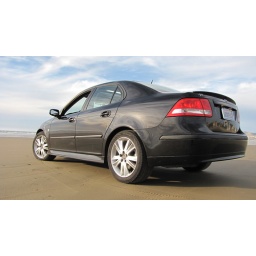
Left rear view of my new car on the beach where I live in California.